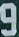
Number: 9